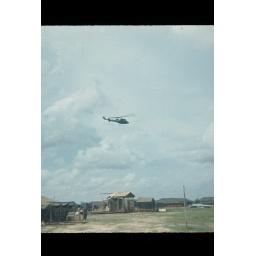
A Huey flying over base camp, and the building of Squadron Headquarters